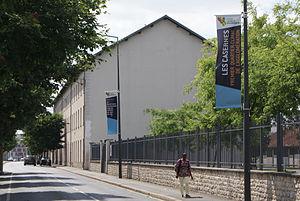
Tours
Tours est une ville de l'Ouest de la France, sur les rives de la Loire et du Cher, dans le département d'Indre-et-Loire, dont elle est le chef-lieu. La commune est le chef-lieu de la métropole Tours Val de Loire et constitutive, avec son intercommunalité, de l’une des 22 métropoles françaises officielles.